Evstati Stratev

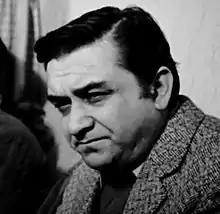
Evstati Stratev in "The Hare Census" (1973)

Evstati Stratev was a Bulgarian stage and film actor born in 1934, deceased in 1984.